Oaxaca en la historia y en el mito

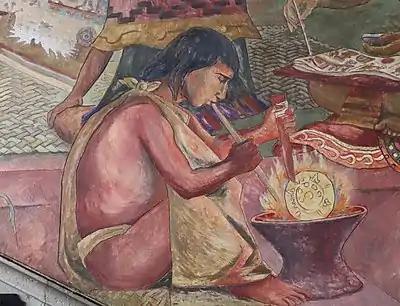

The woman's skirt appears to be woven, a step up from the loosely draped garment of the previous figure. Perhaps it was woven at Monte Alban more than 2,000 years ago. In addition to the corn growing behind them, there is squash growing at their feet, as seen in the image below, an element of the three sisters method of cultivation.